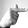
ASL letter: T